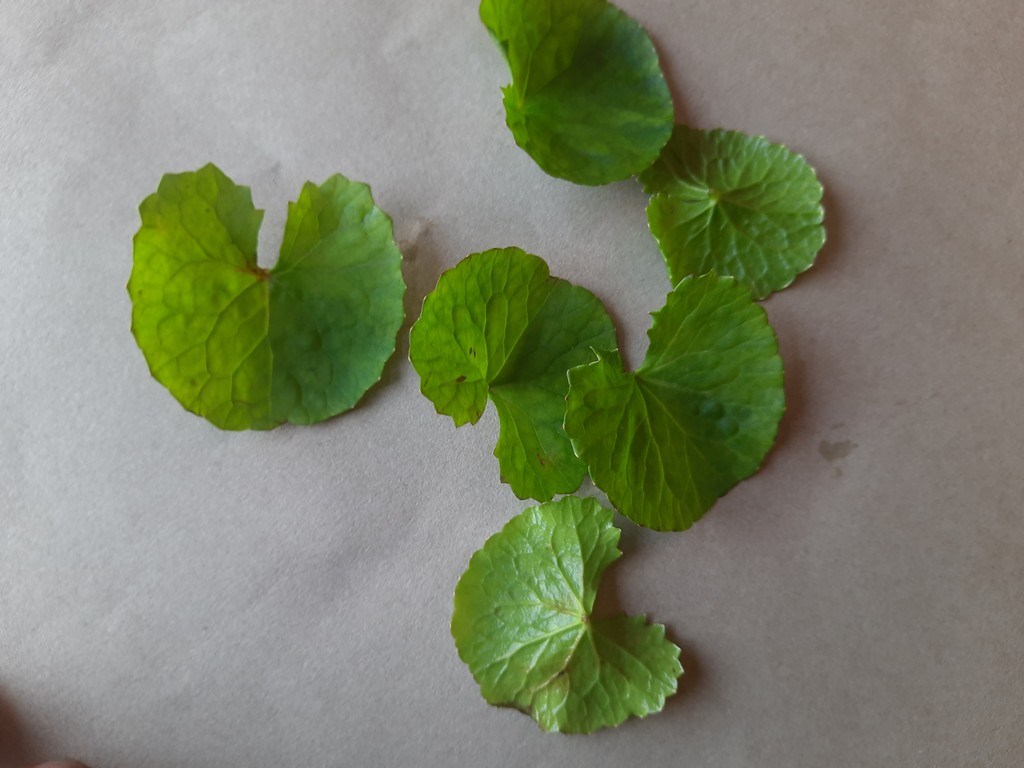
Label: Healthy